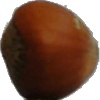
Label: nut_forest